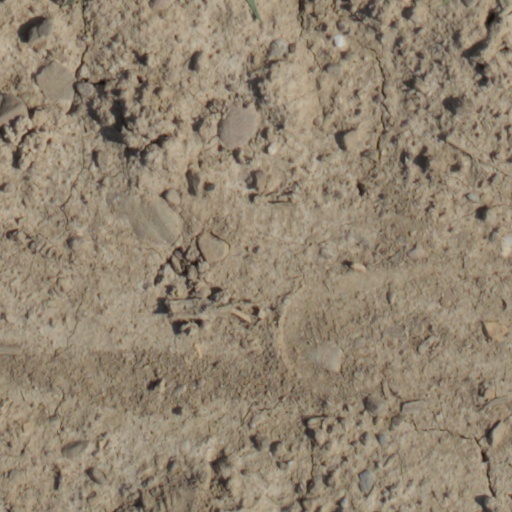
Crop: wheat